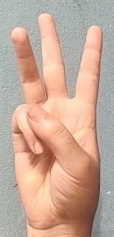
ASL sign: W